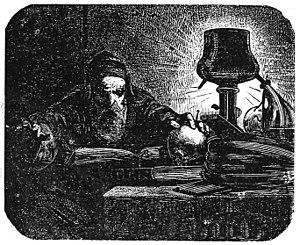
Illustration du Dictionnaire infernal par Louis Le Breton.